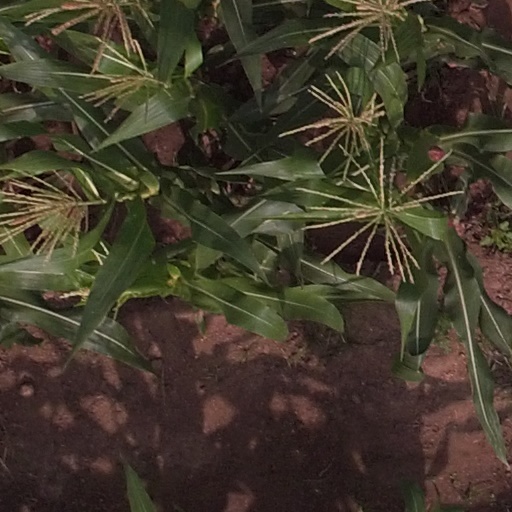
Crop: maize; corn